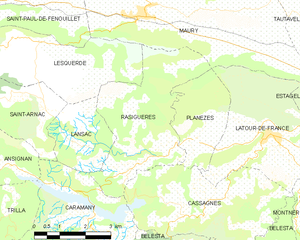
Carte des communes françaises